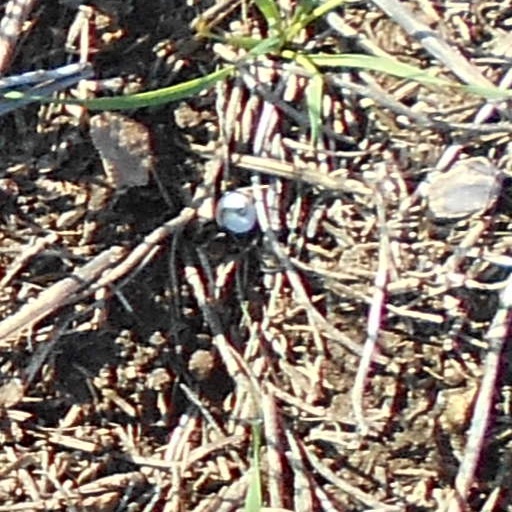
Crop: wheat